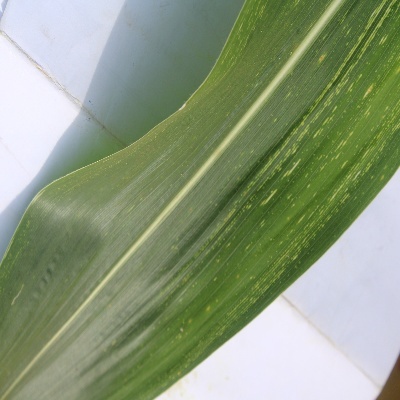
Label: Corn_(Maize)___Maize_Streak_Virus